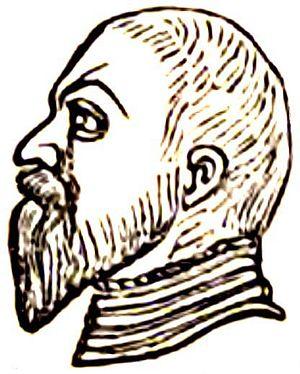
Frédéric Casimir de Cieszyn connu également comme Frédéric Casimir de Fryštát né en décembre 1541/janvier 1542 - mort le 4 mai 1571, est un duc polonais membre de la dynastie des Piast, issu de la lignée de Cieszyn en Silésie, qui règne sur Fryštát et Skoczów, depuis 1560 et Bielsko, depuis 1565, jusqu'à sa mort.